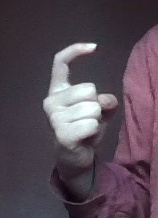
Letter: ra